The Little Stranger

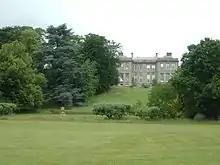
"The Little Stranger" is set in an estate similar to Ragley Hall in Warwickshire with extensive grounds, although many rooms in Hundreds Hall are closed, making it seem partially paralysed.

As a doctor, Faraday is a rational narrator who confronts each member of the Ayres family and the maids in turn as they divulge their suspicions that something in the house is alive. As he consults with other physicians, they are able to explain away the strange happenings easily with answers supplied by medicine and psychology. Waters does not give definitive answers about the occurrences, leaving it more a philosophical issue. Not wanting to frustrate the reader however, she admits "I tried to keep it strange, keep what was happening genuinely odd, without closing it down with a neat explanation at the end." The title of the book is a reference to Faraday's continuing questions; Roderick is fearful that the house is infectious. Eventually Faraday wonders if it is "consumed by some dark germ, some ravenous shadow-creature, some 'little stranger' spawned from the troubled unconscious of someone connected with the house itself".